Vending machine

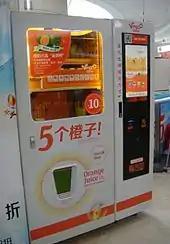
Orange juice vending machine

Book vending machines dispense books, which may be full-sized. Some libraries use book vending machines. GoLibrary is a book lending vending machine used by libraries in Sweden and the U.S. state of California. The Biblio-Mat is a random antiquarian book vending machine located at The Monkey's Paw bookstore in Toronto, Canada.